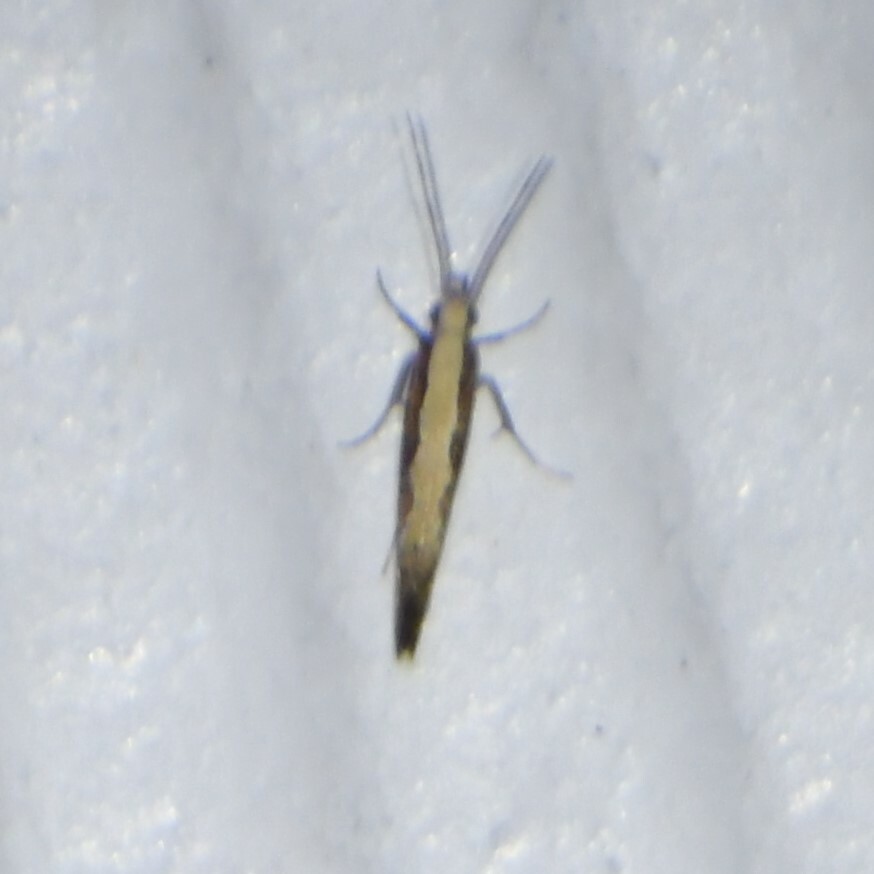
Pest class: diamondback_moth